Red flag (idiom)

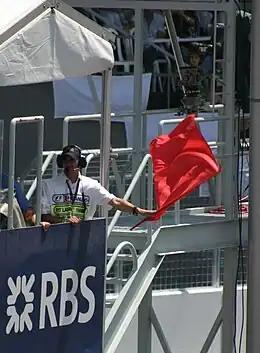
A red flag being shown to competitors during the 2007 Canadian Grand Prix

A red flag could either be a literal red flag used for signaling or, as a metaphor, a sign of some particular problem requiring attention.